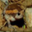
Label: frog